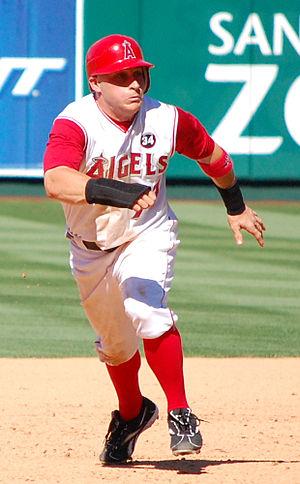
Reggie Gene Willits est un joueur de champ extérieur de baseball qui joue de 2006 à 2011 pour les Angels de Los Angeles de la Ligue majeure de baseball.